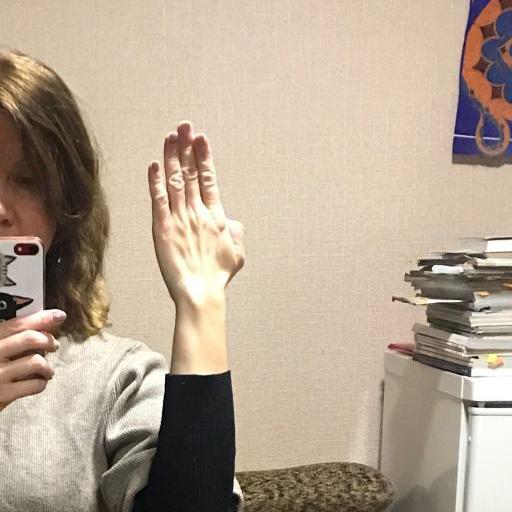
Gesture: stop_inverted